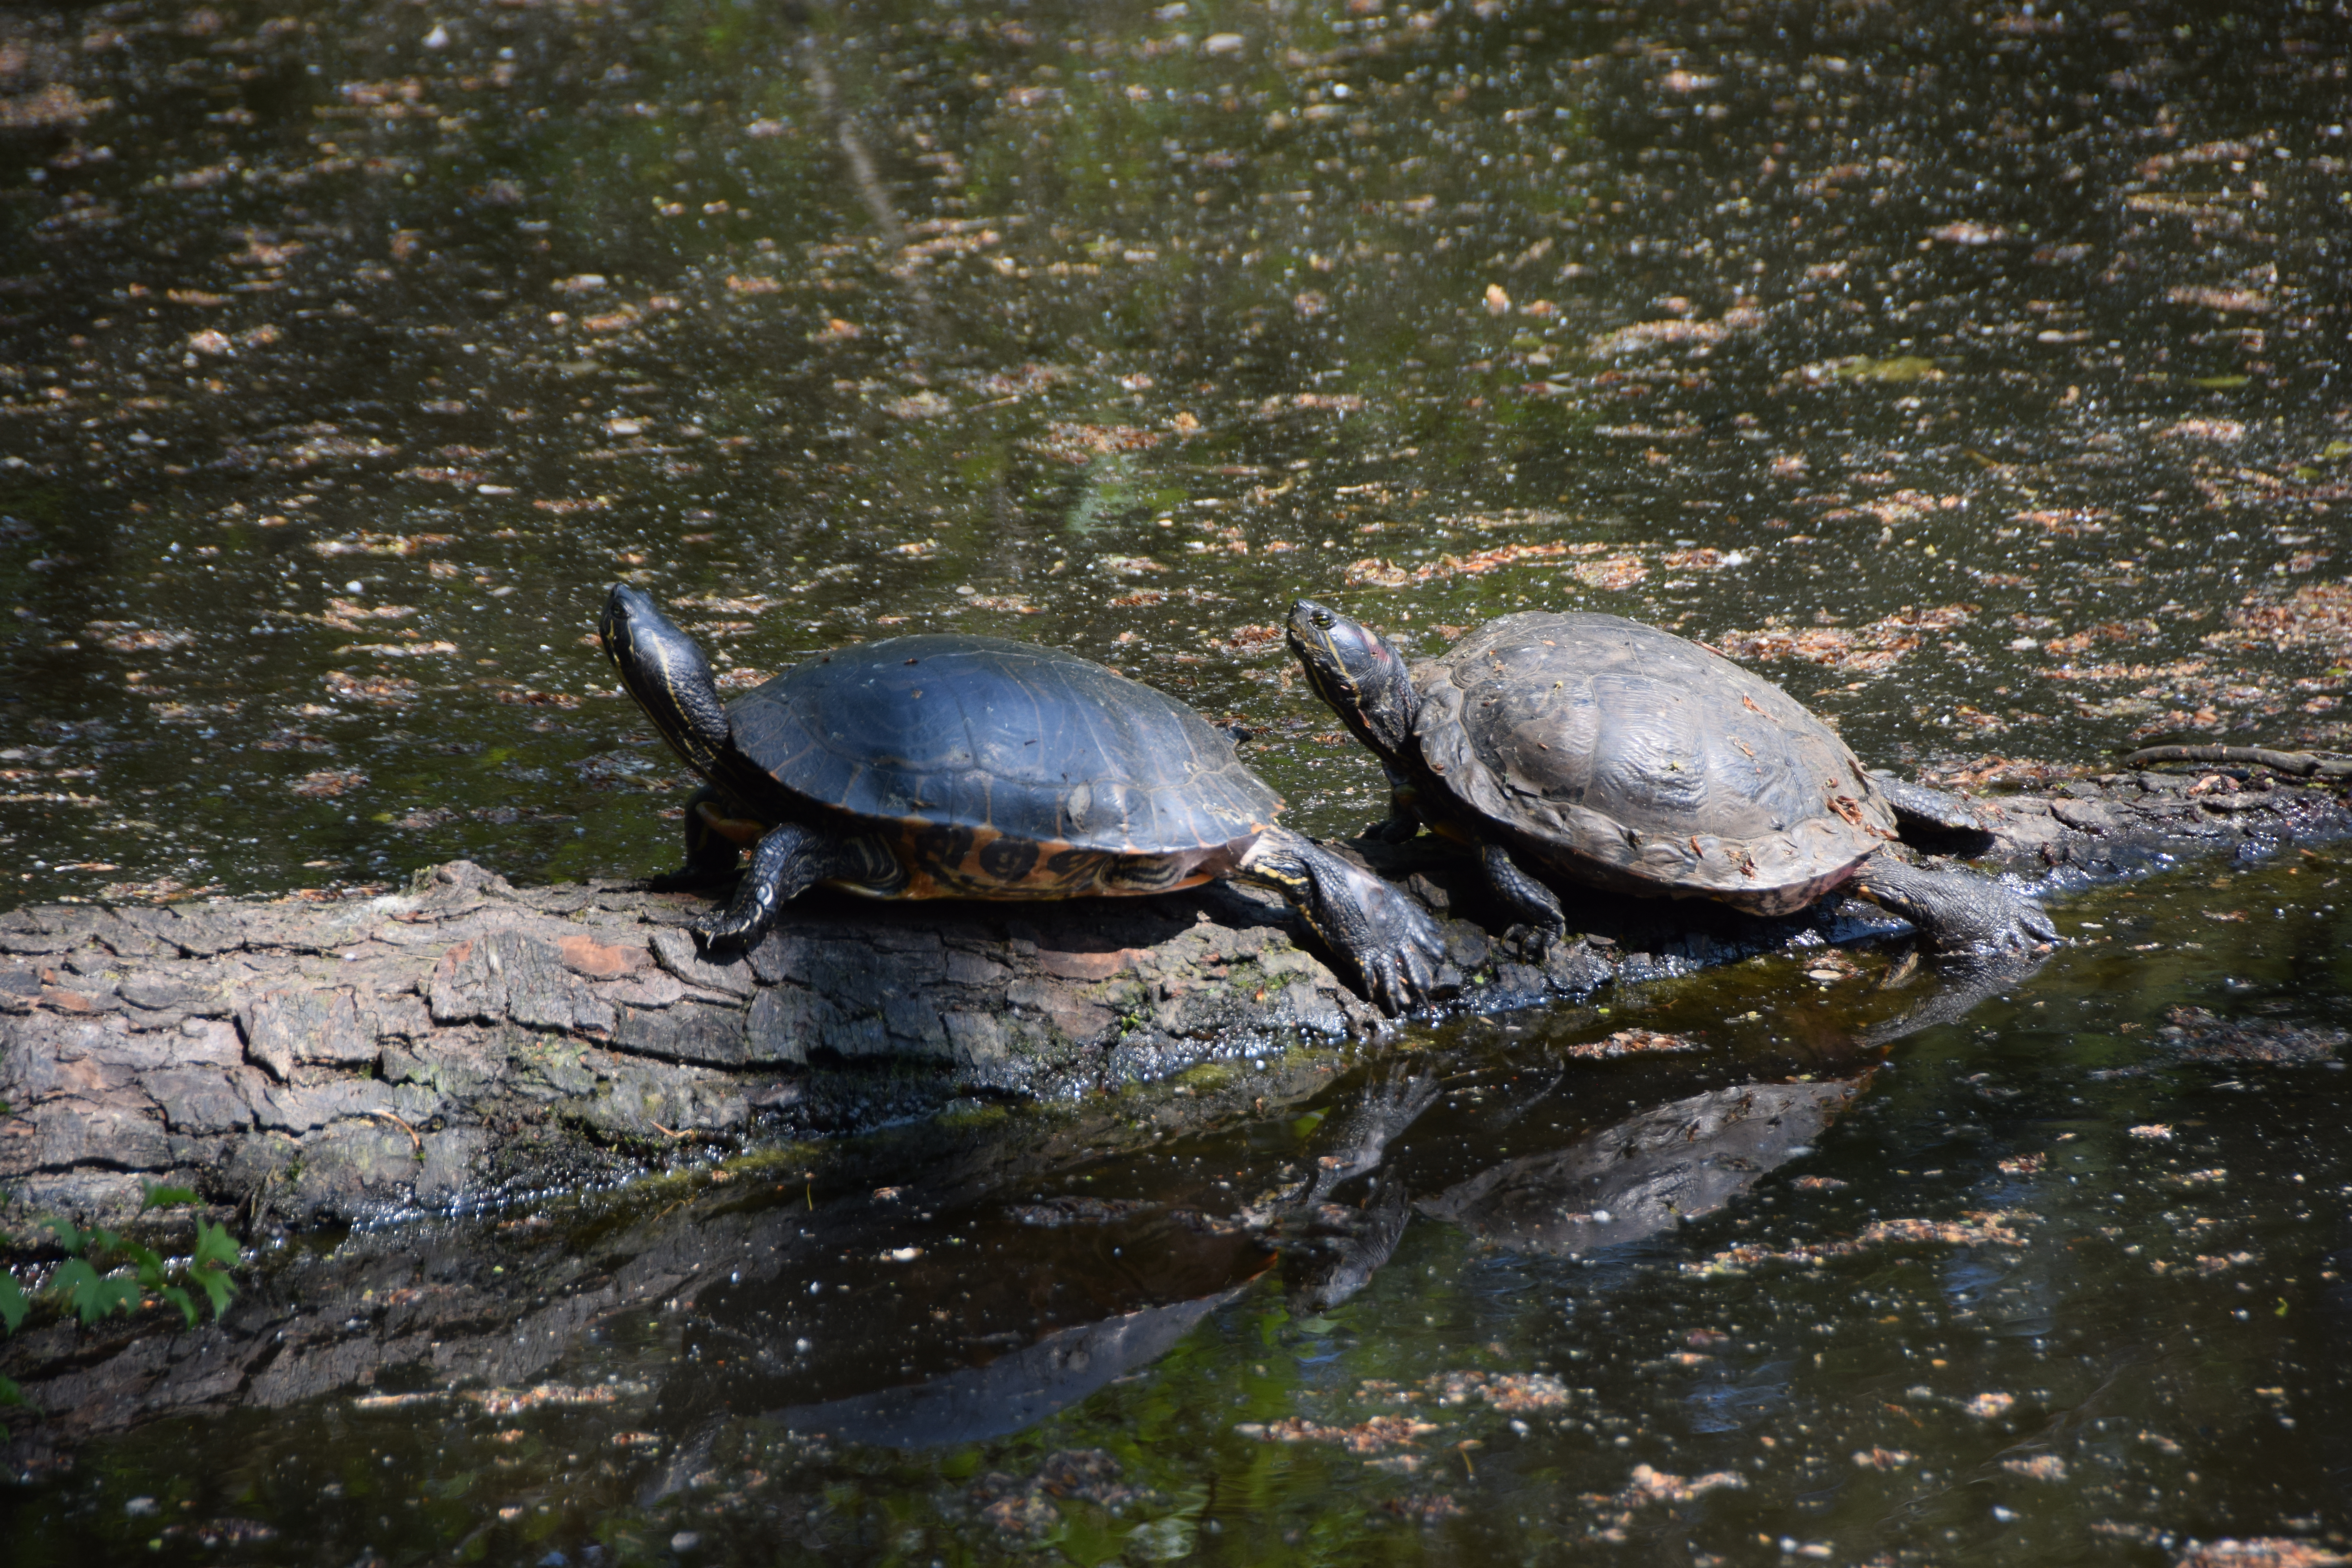
natural, water, reptile, vertebrate, turtle, Pond turtle, tortoise, terrestrial animal, grass, plant, natural landscape, spring, marine biology, water bird, Geoemydidae, sea turtle, wildlife, landscape, pond, River cooter, trachemys, working animal